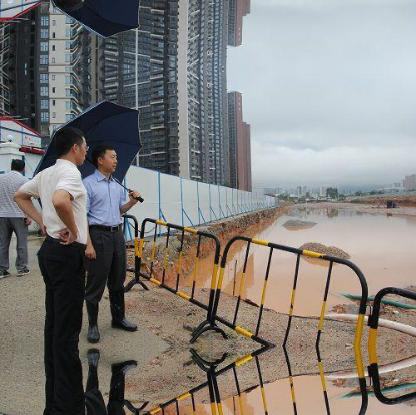
Objects in the image:
label: head
label: head
label: head
label: head